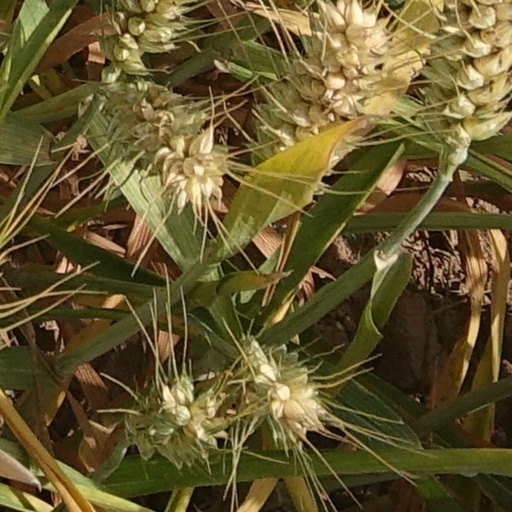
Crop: wheat